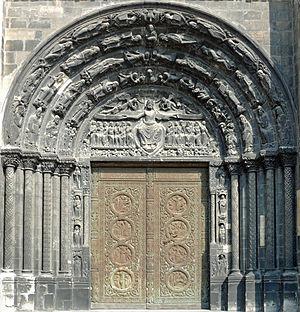
Saint-Denis - Basilique Saint-Denis - Portail central avant restauration